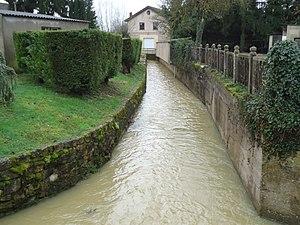
La Belaine à Foucherans
Foucherans est une commune française située dans le département du Jura en région Bourgogne-Franche-Comté.